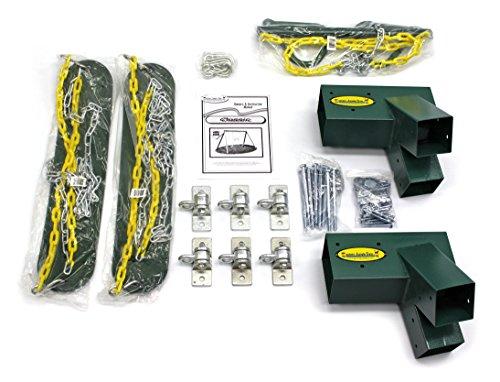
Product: Classic Cedar Swing Set
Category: Toys & Games | Sports & Outdoor Play | Play Sets & Playground Equipment | Play & Swing Sets
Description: High quality 100% natural cedar construction.
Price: $589.99
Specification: ProductDimensions:144x96x96inches|ItemWeight:120pounds|ShippingWeight:171pounds(Viewshippingratesandpolicies)|ASIN:B0024NL6EU|Itemmodelnumber:KGCS|Manufacturerrecommendedage:6months-15years|Discontinuedbymanufacturer:Yes